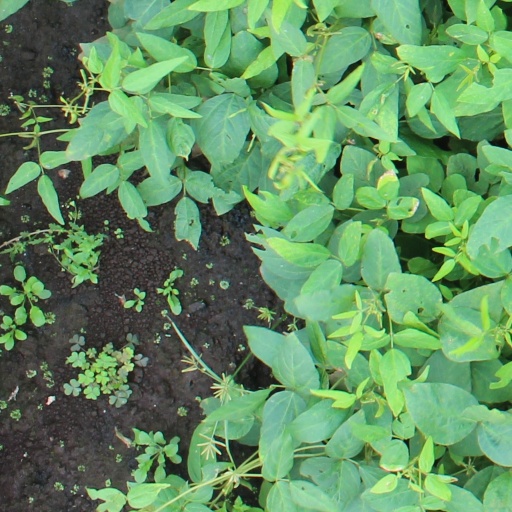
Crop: soybean